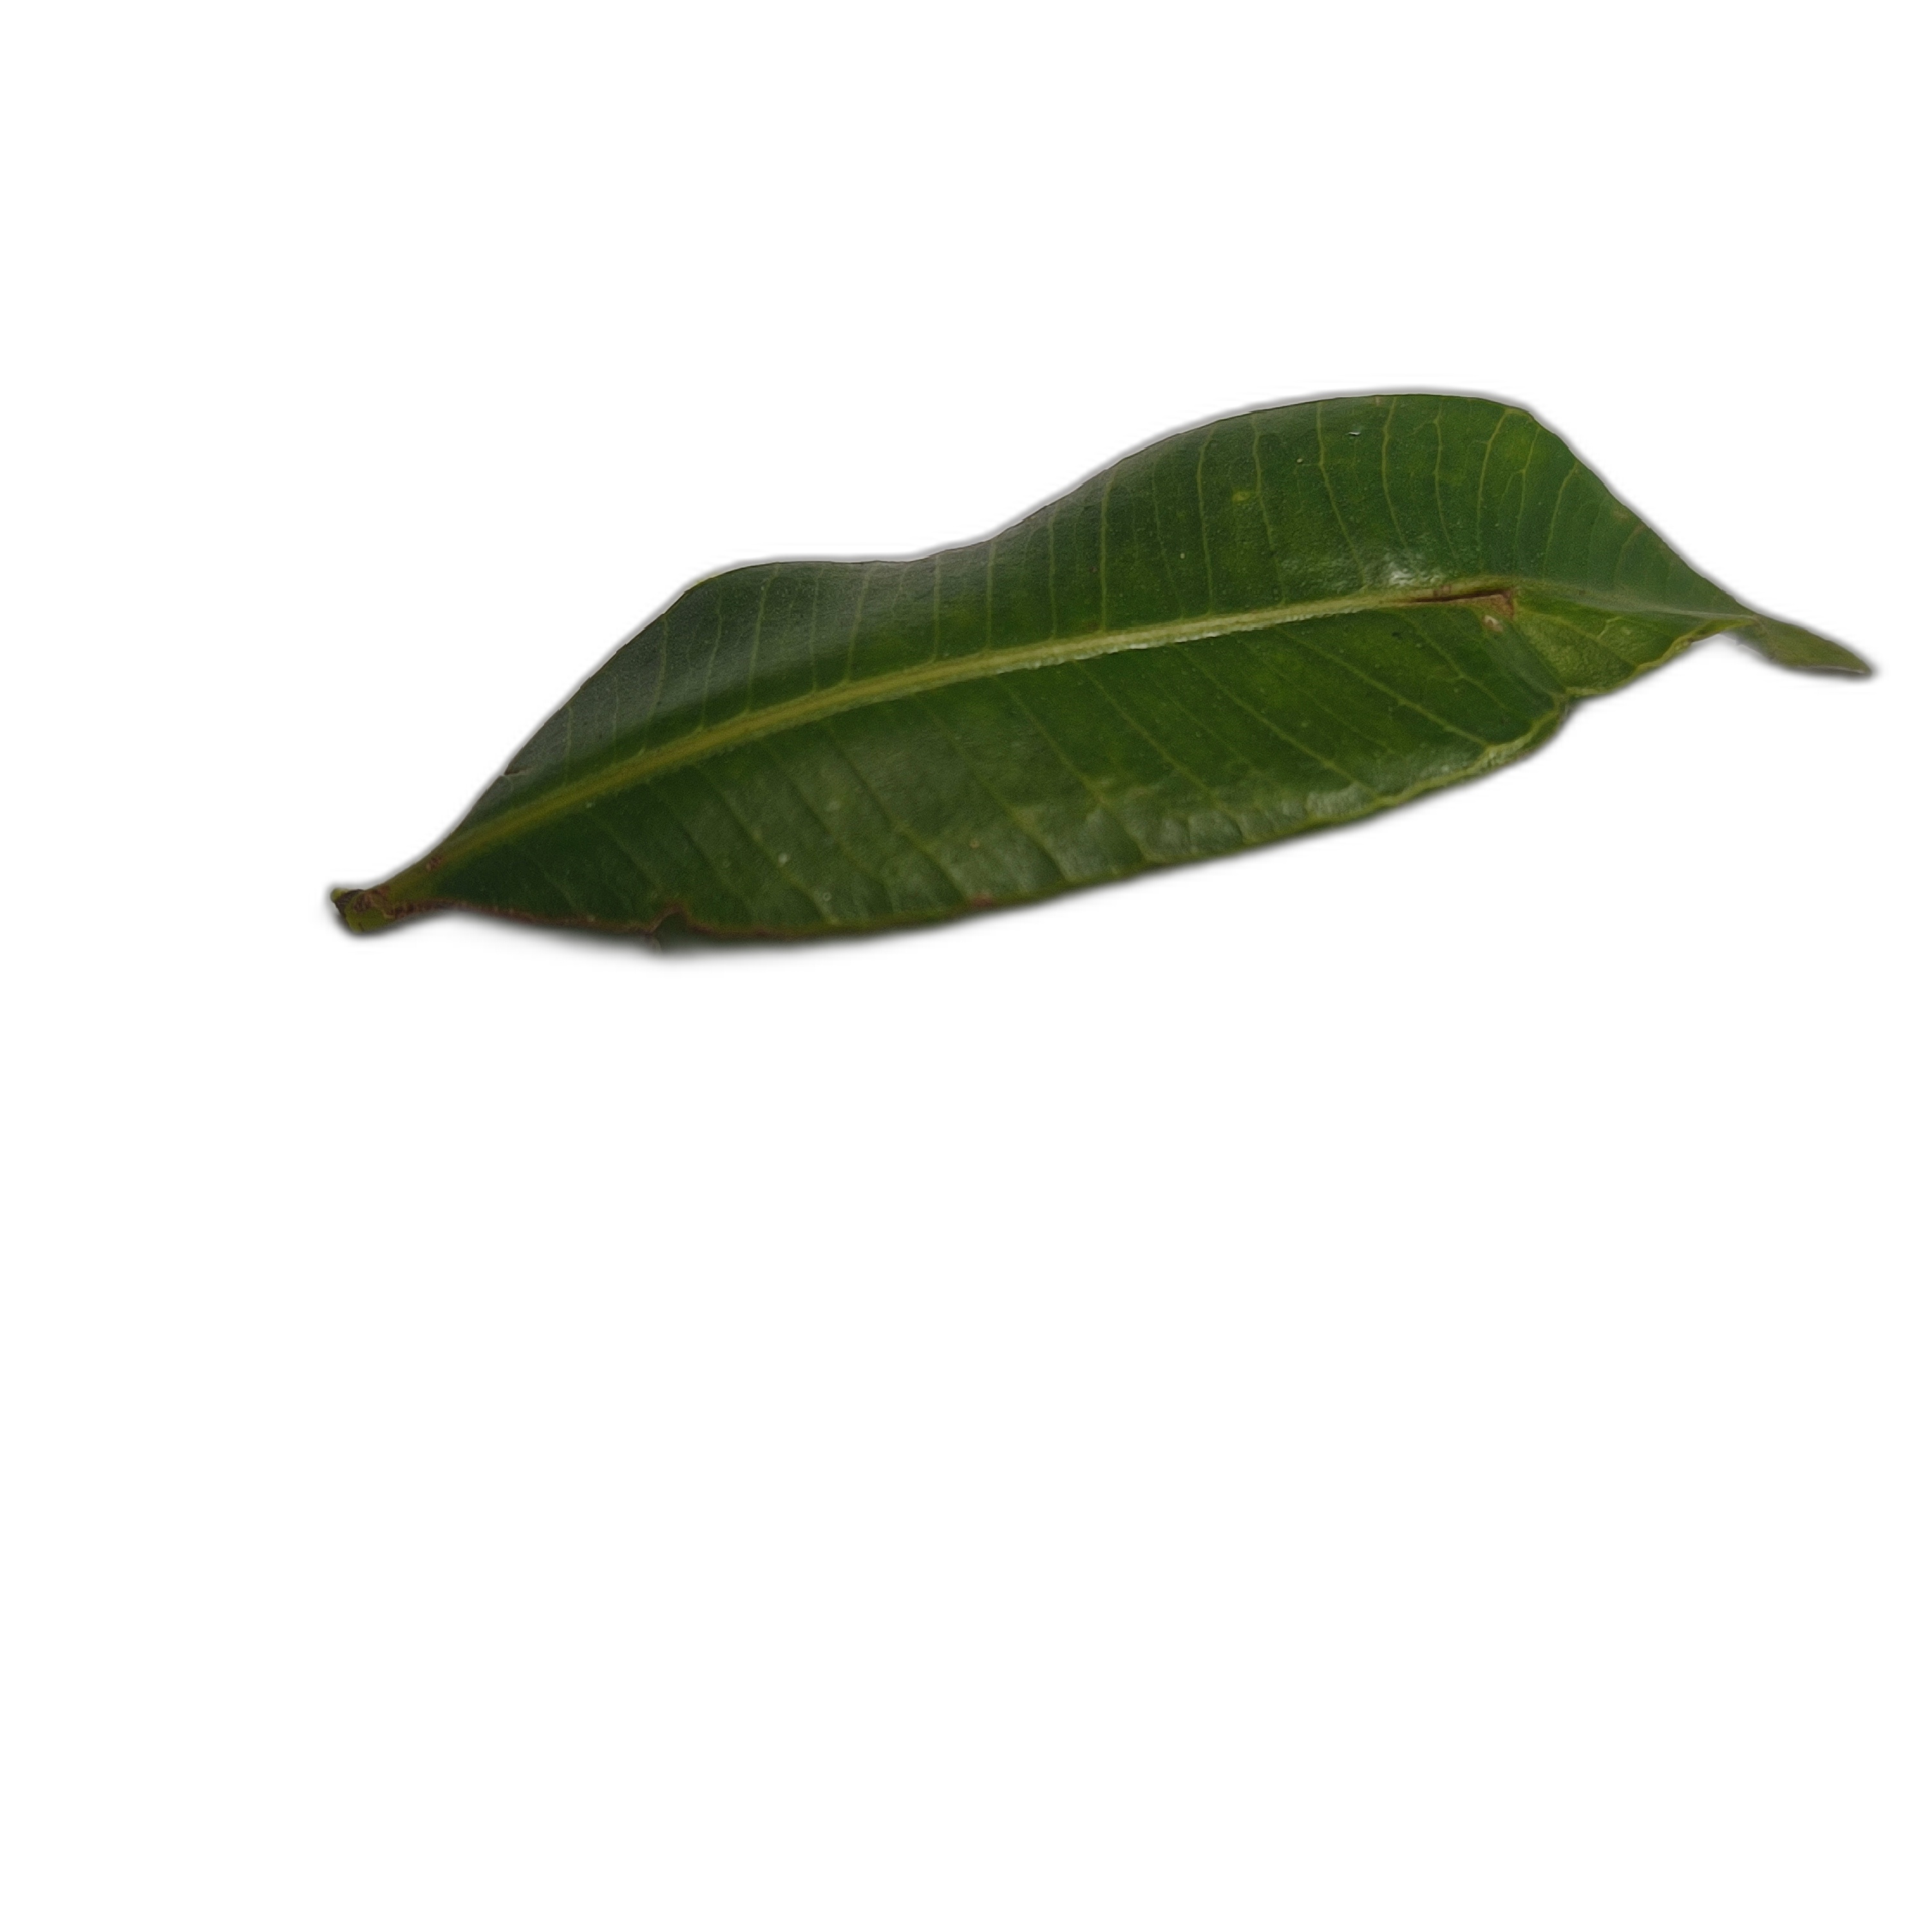
Label: healthy